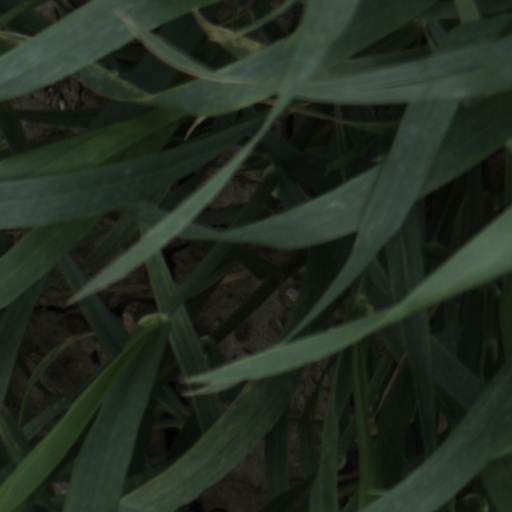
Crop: wheat